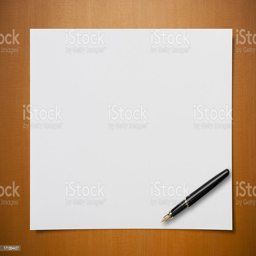
blank paper on desk with a pen royalty - free